Registration, Evaluation, Authorisation and Restriction of Chemicals

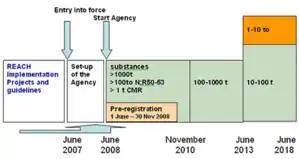
REACh Key Dates

Manufactures and importers should develop risk reduction measures for all known uses of the chemical including downstream uses. Downstream users such as plastic pipe producers should provide detail of their uses to their suppliers. In cases where downstream users decide not to disclose this information, they need to have their own CSR.